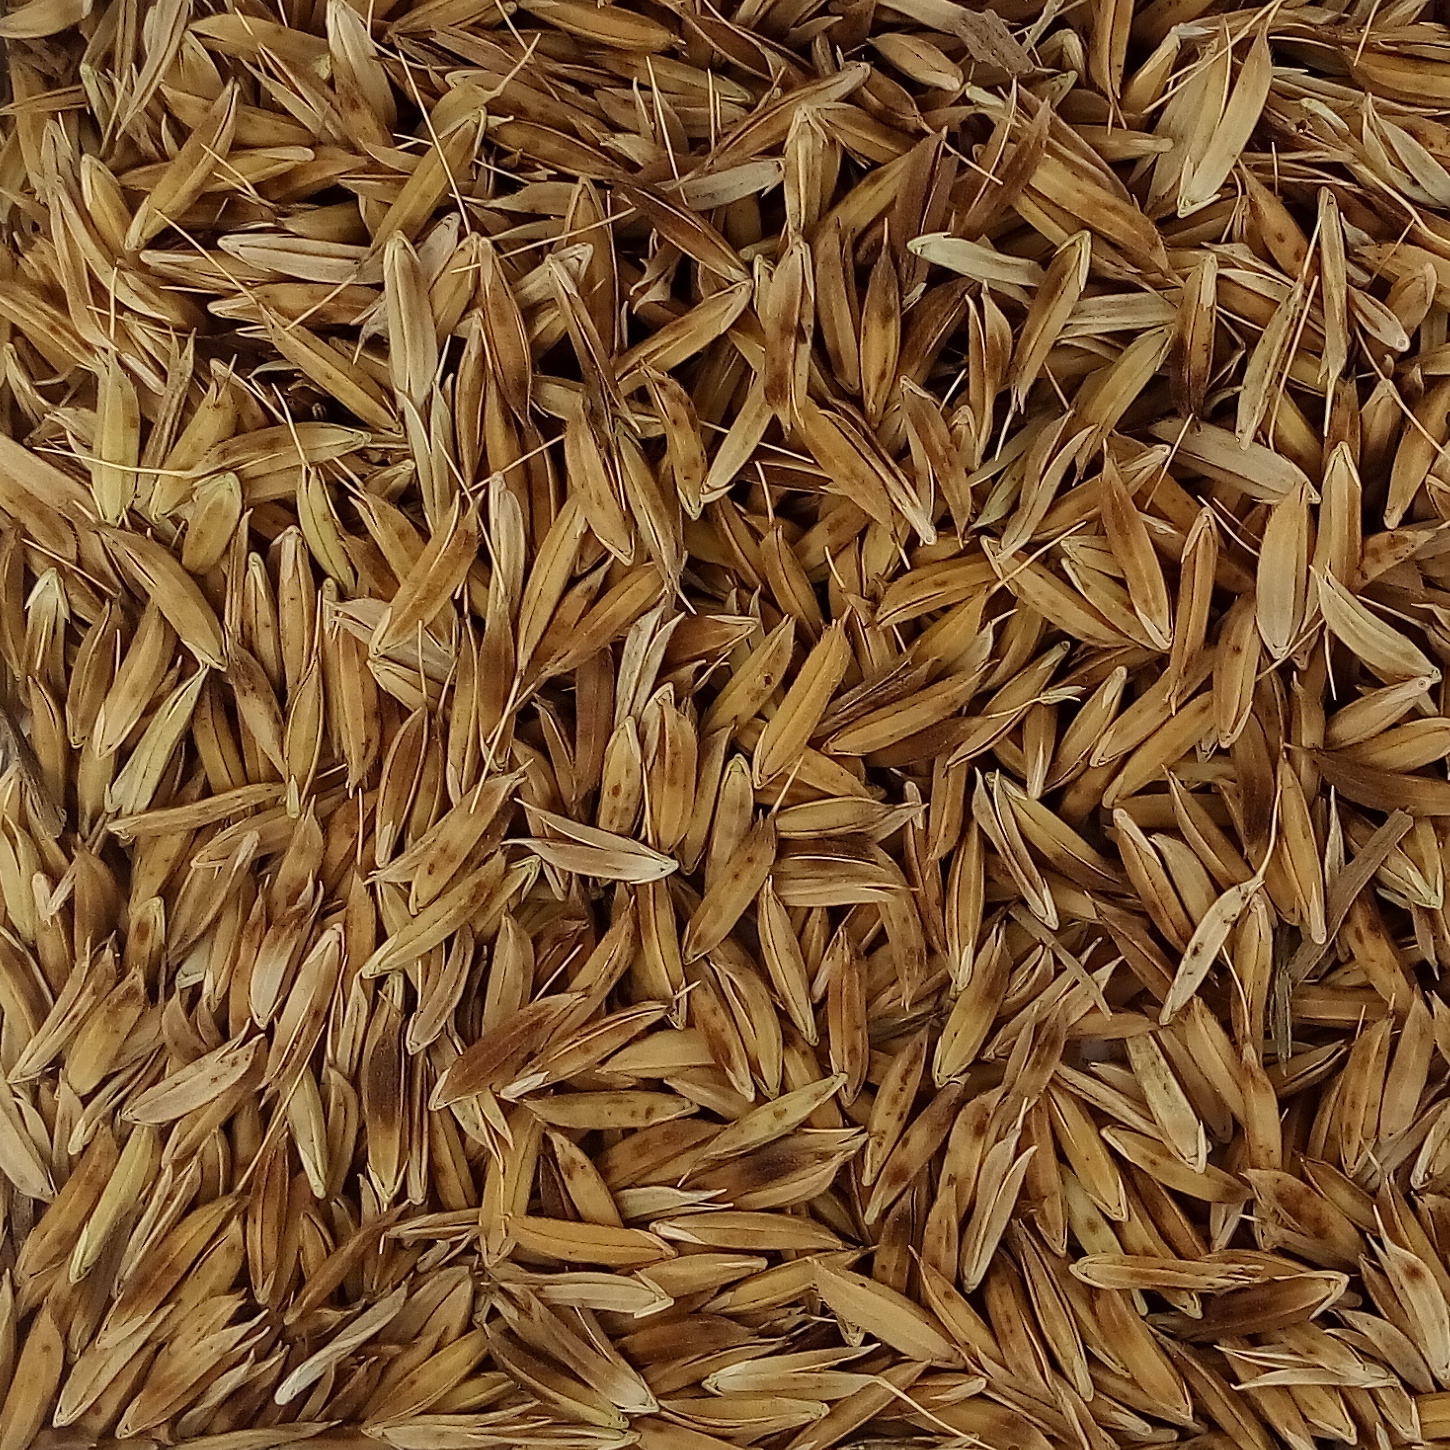
Rice seed variety: DHBT_3